Gyratory equipment

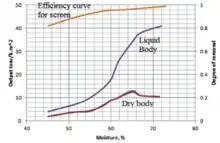
Relationship between moisture content and separation efficiency

The trend of the curve displays that feed materials with a moisture content above 70% is more suited for gyratory screening.